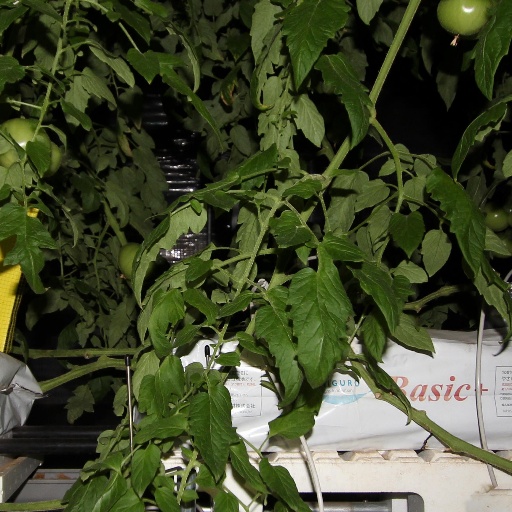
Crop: tomato